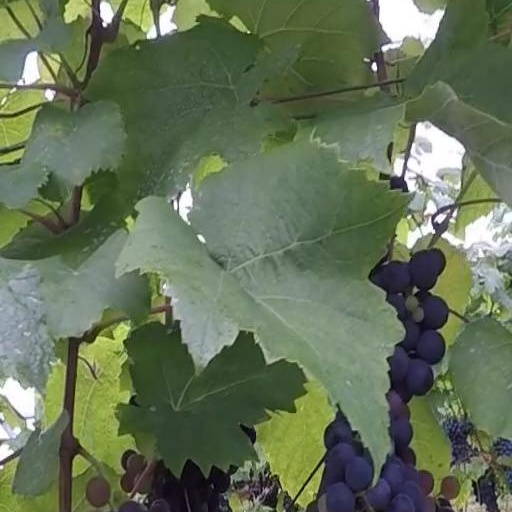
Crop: grape